Jona J-6

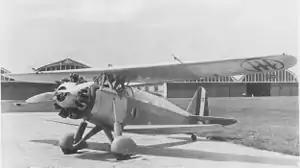
Jona J-6S

The Jona J-6 was an experimental Italian sesquiplane built in 1936 to demonstrate a novel, tilting wing stabilisation system. A military trainer development without the moving wing was produced in small numbers.